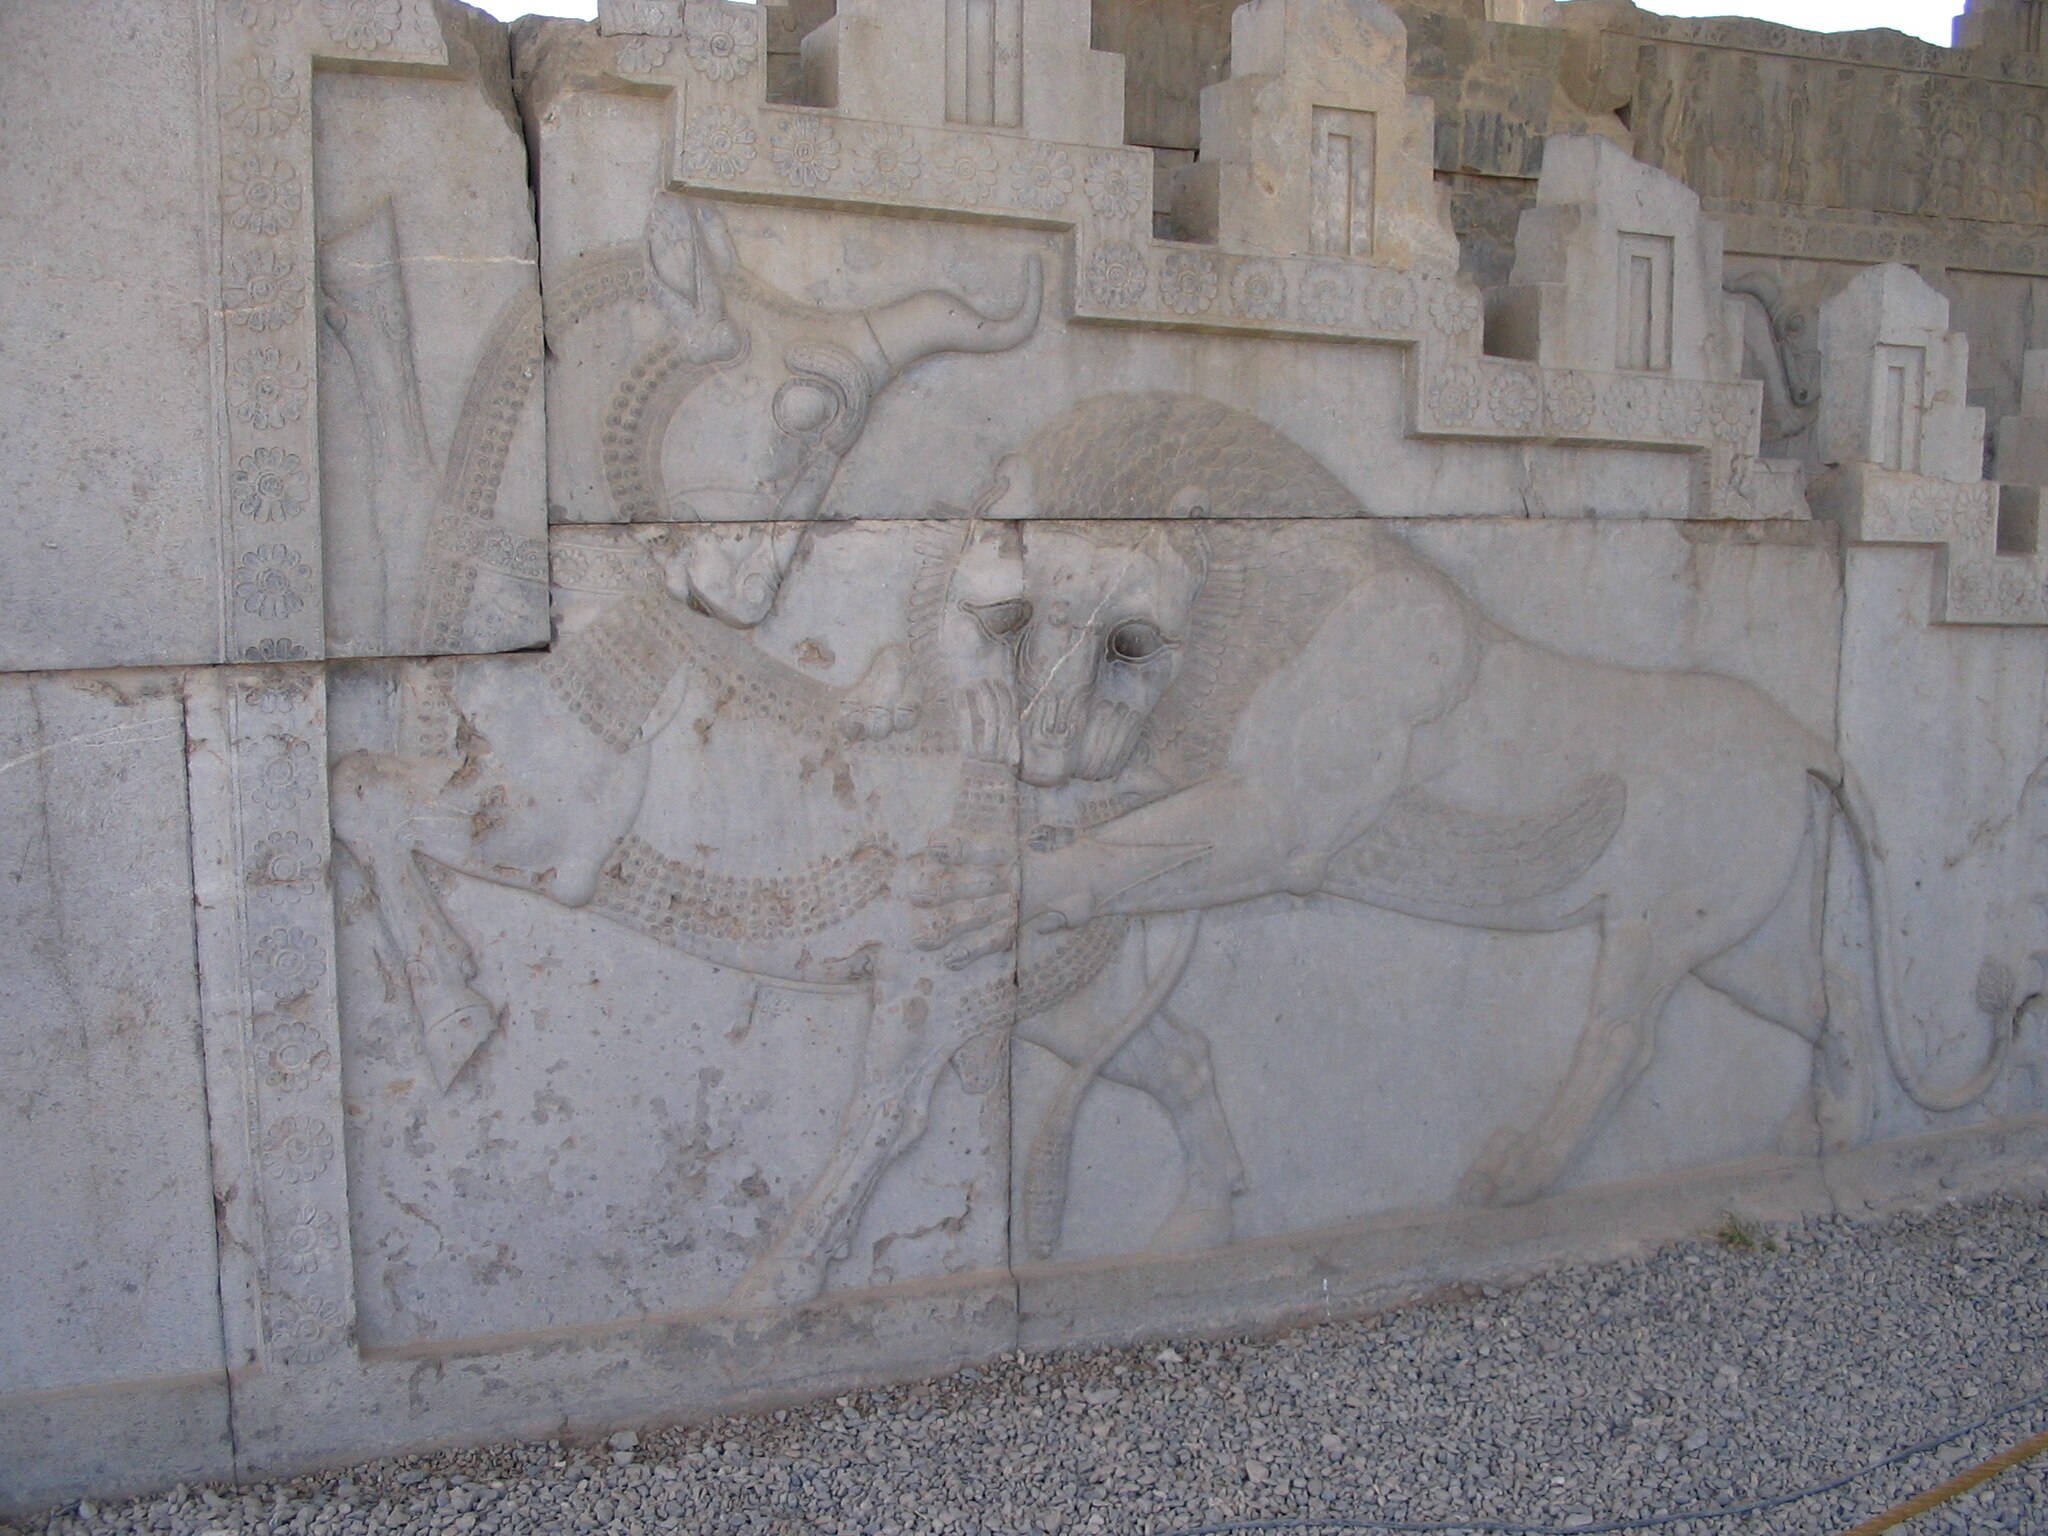
Title: Ruins of Persepolis 15
Description: Ancient Persian city of Persepolis
Date: 2005-06-08 13:46
Categories: Taken with Canon PowerShot A75, Flickr images reviewed by File Upload Bot (Magnus Manske), Files with coordinates missing SDC location of creation, 2005 in Persepolis, Lion attacking a bull, Persepolis, Northern staircase of Tripylon